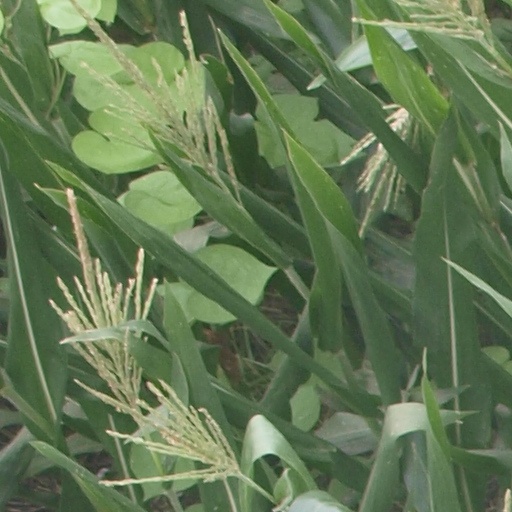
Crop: maize; corn